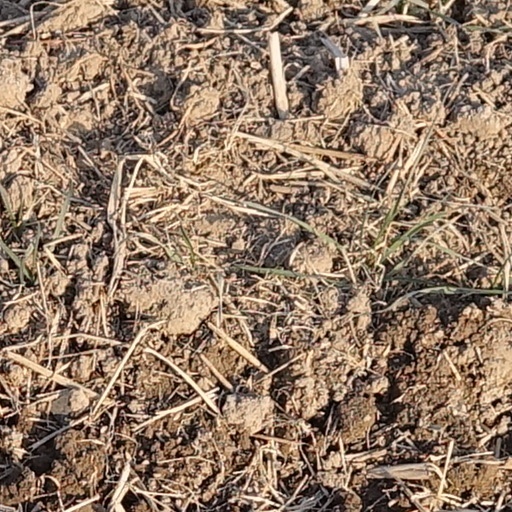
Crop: wheat